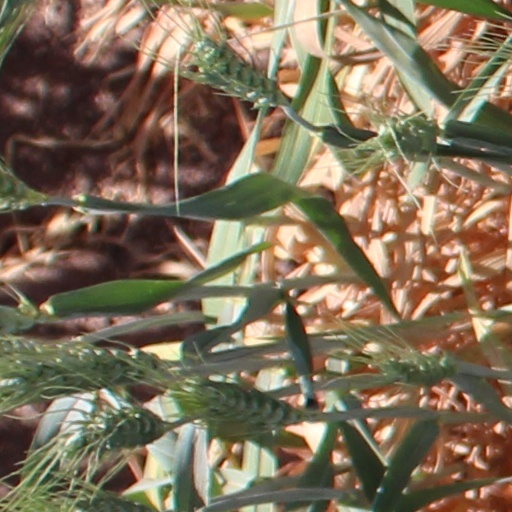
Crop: wheat